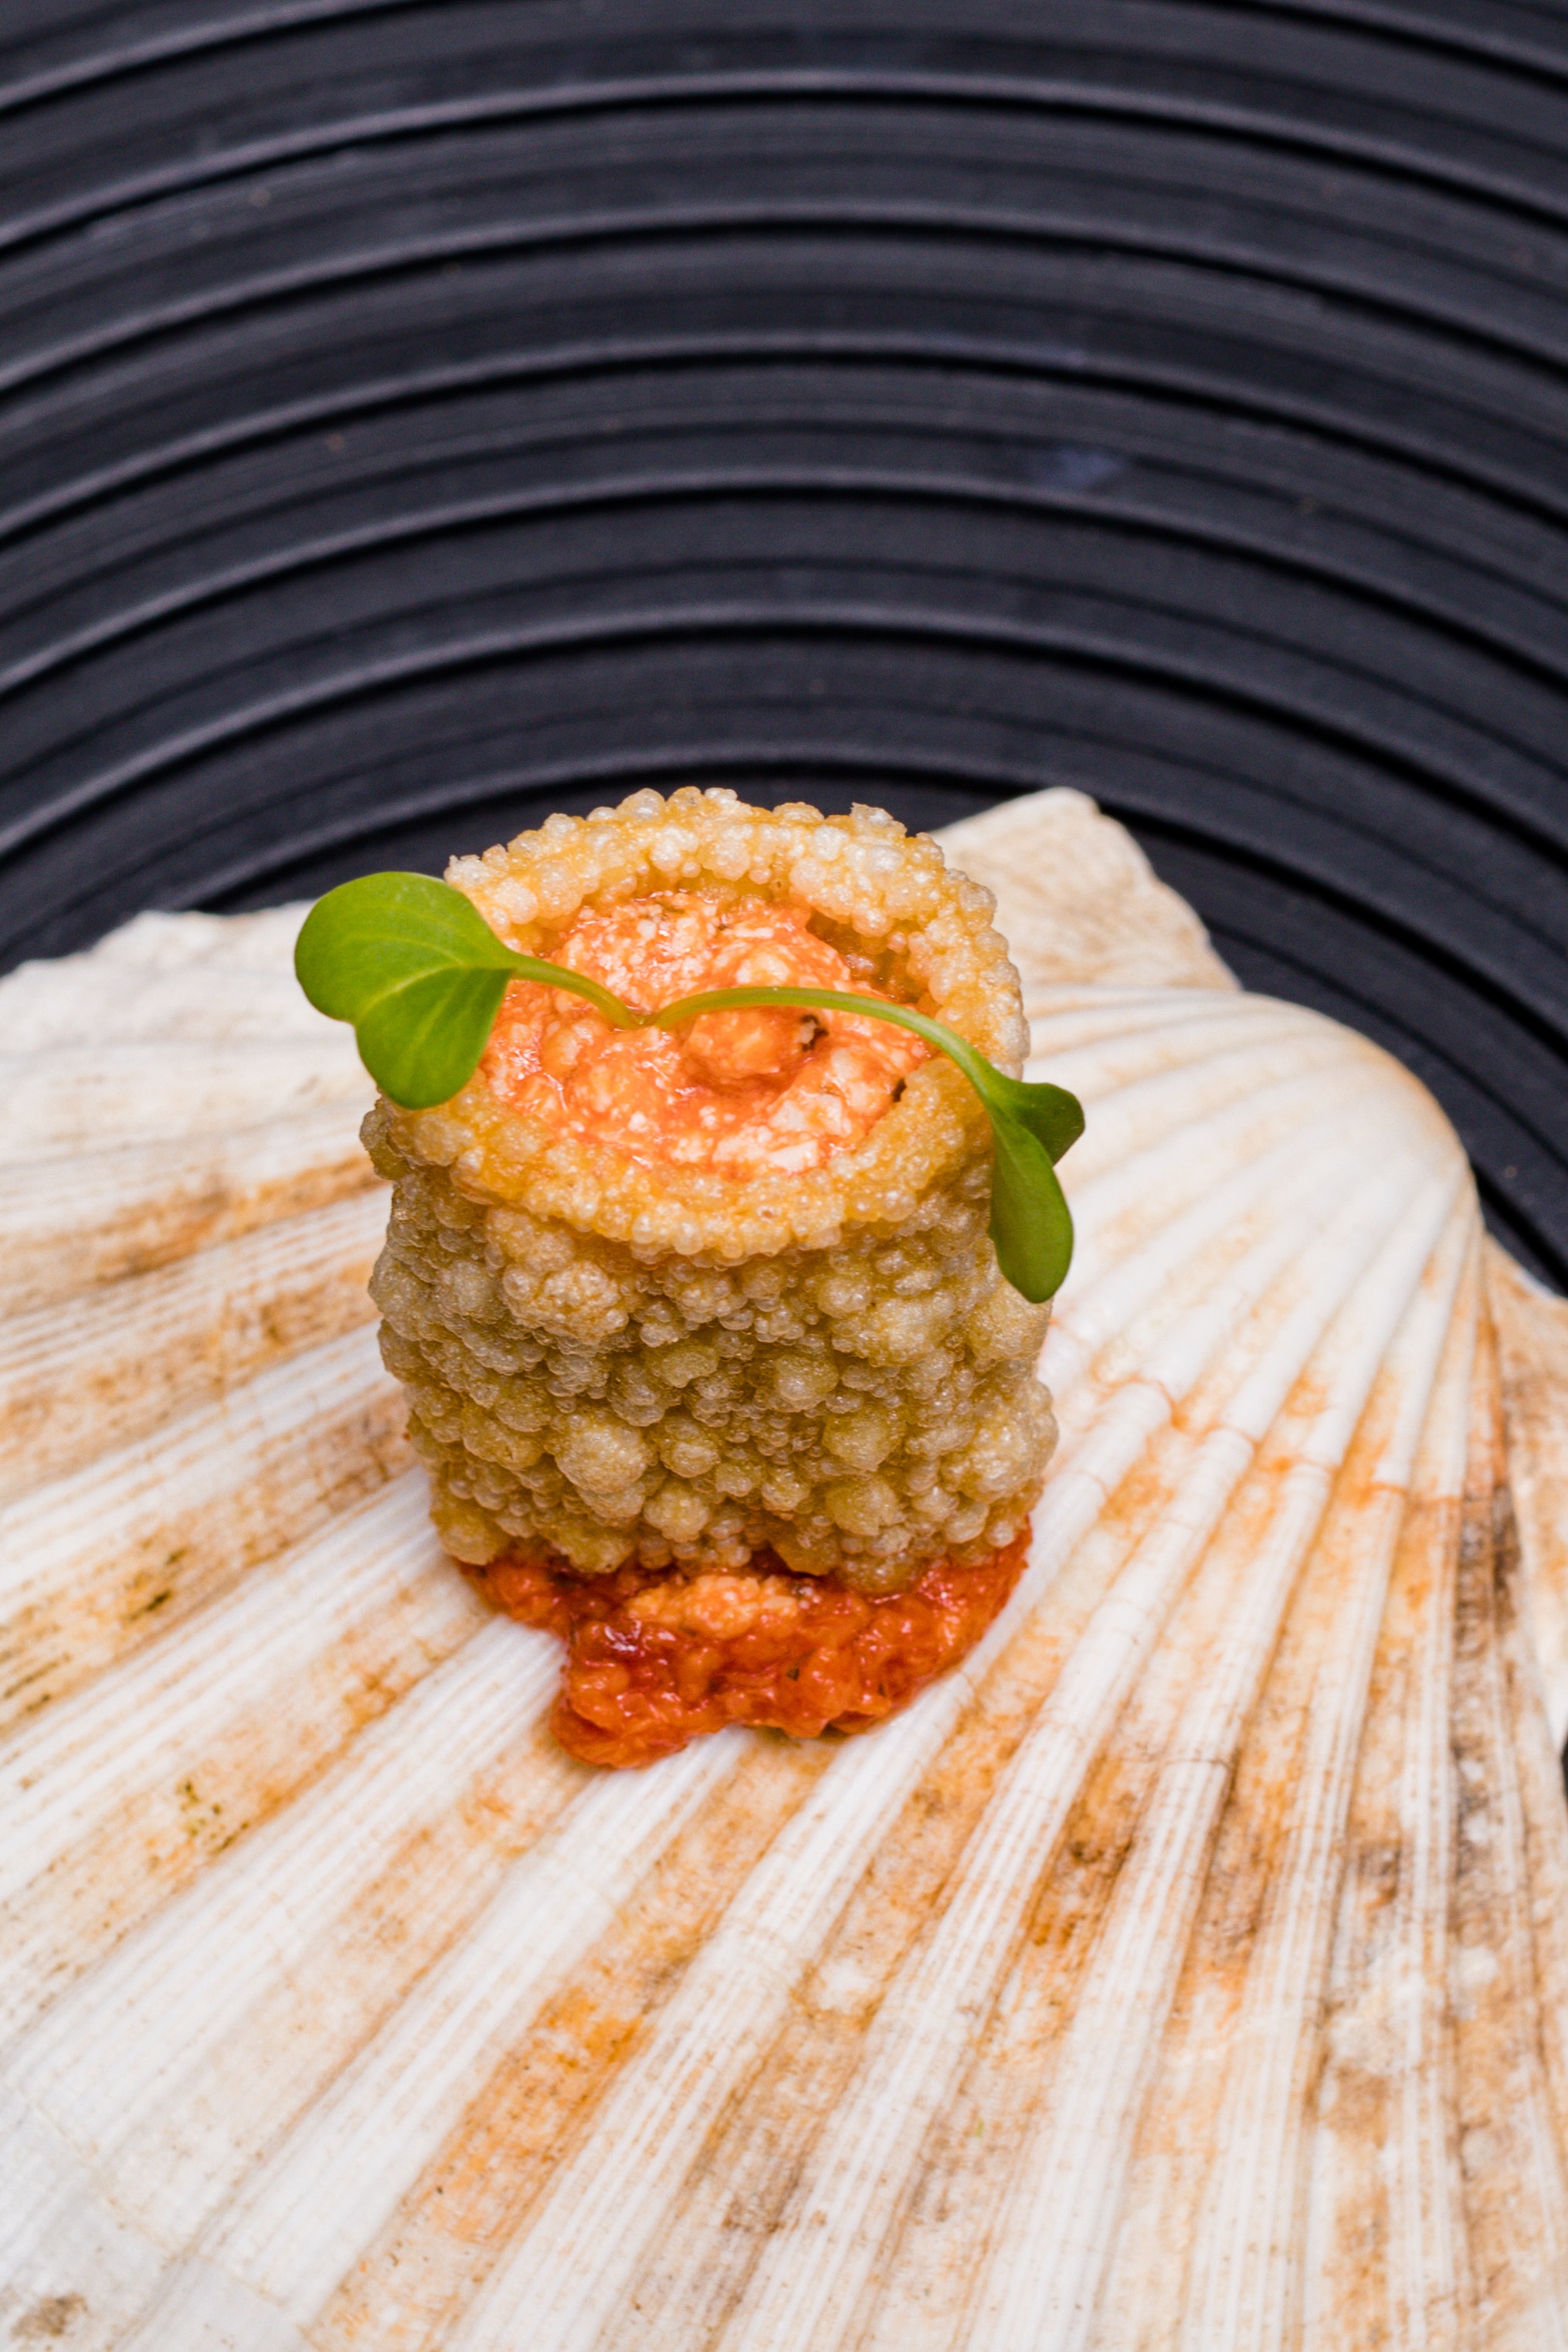
food, pineapple, ingredient, recipe, ananas, staple food, cuisine, natural foods, plant, dish, produce, superfood, food storage, finger food, cooking, gourd, vegan nutrition, comfort food, pattern, vegetable, leaf vegetable, culinary art, wood, side dish, corn kernels, delicacy, la carte food, art, cucurbita, bromeliaceae, fruit, home accessories, craft, vegetarian food, hors d oeuvre, snack